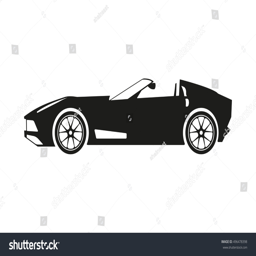
black silhouette of a sports car on a white background